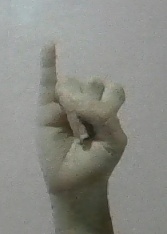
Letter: meem